Evangelical revival in Scotland

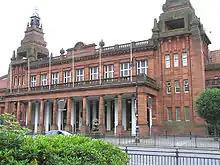
Kelvin Hall in Glasgow, which saw the climax of the Tell Scotland Movement with the Billy Graham rallies in 1955

Despite declining church attendance, evangelicalism continued into the twentieth century. There were spontaneous outbreaks of revival, such as that led by Jock Troup among fishermen of the north-east in 1921. The Herbridean revival of 1949-53 was initiated by the preaching of Faith Mission evangelist Duncan Campbell (1898-1972). There were small revivals in Tiree in 1955 and North Uist in 1958. The Tell Scotland Movement (1953–66) associated with Tom Allan and D.P. Thomson, resulted in the 1955 Billy Graham All-Scotland Crusade, climaxing at the meeting in Glasgow's Kelvin Hall. The success was great enough to temporarily arrest the decline in church attendance, which returned to almost pre-war levels. As a movement Scottish evangelicalism began to divide into those who welcomed modern knowledge and science and those that pursued a more rigidly literal view of the Bible. The divide was exemplified by the divisions among students between the more liberal Student Christian Movement and the more theologically conservative Inter-Varsity Fellowship. Gradually the more liberal followers dropped the label "evangelical". However, in 1994 23 per cent of adult church goers were associated with a church that claimed to be evangelical.